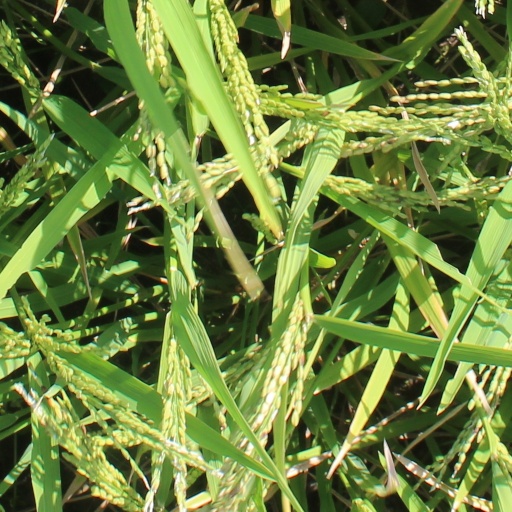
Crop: rice